Catwoman

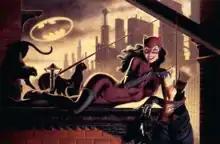
Catwoman, painted by Joe DeVito over pencil art by the titular character's series artist Jim Balent. Balent penciled "Catwoman" for several years and defined the visuals of the character for a long period.

In 1993, Catwoman was given her first ongoing comic book series. This series, written by an assortment of writers, but primarily penciled by Jim Balent, generally depicted the character as an international thief (and occasional bounty hunter) with an ambiguous moral code.